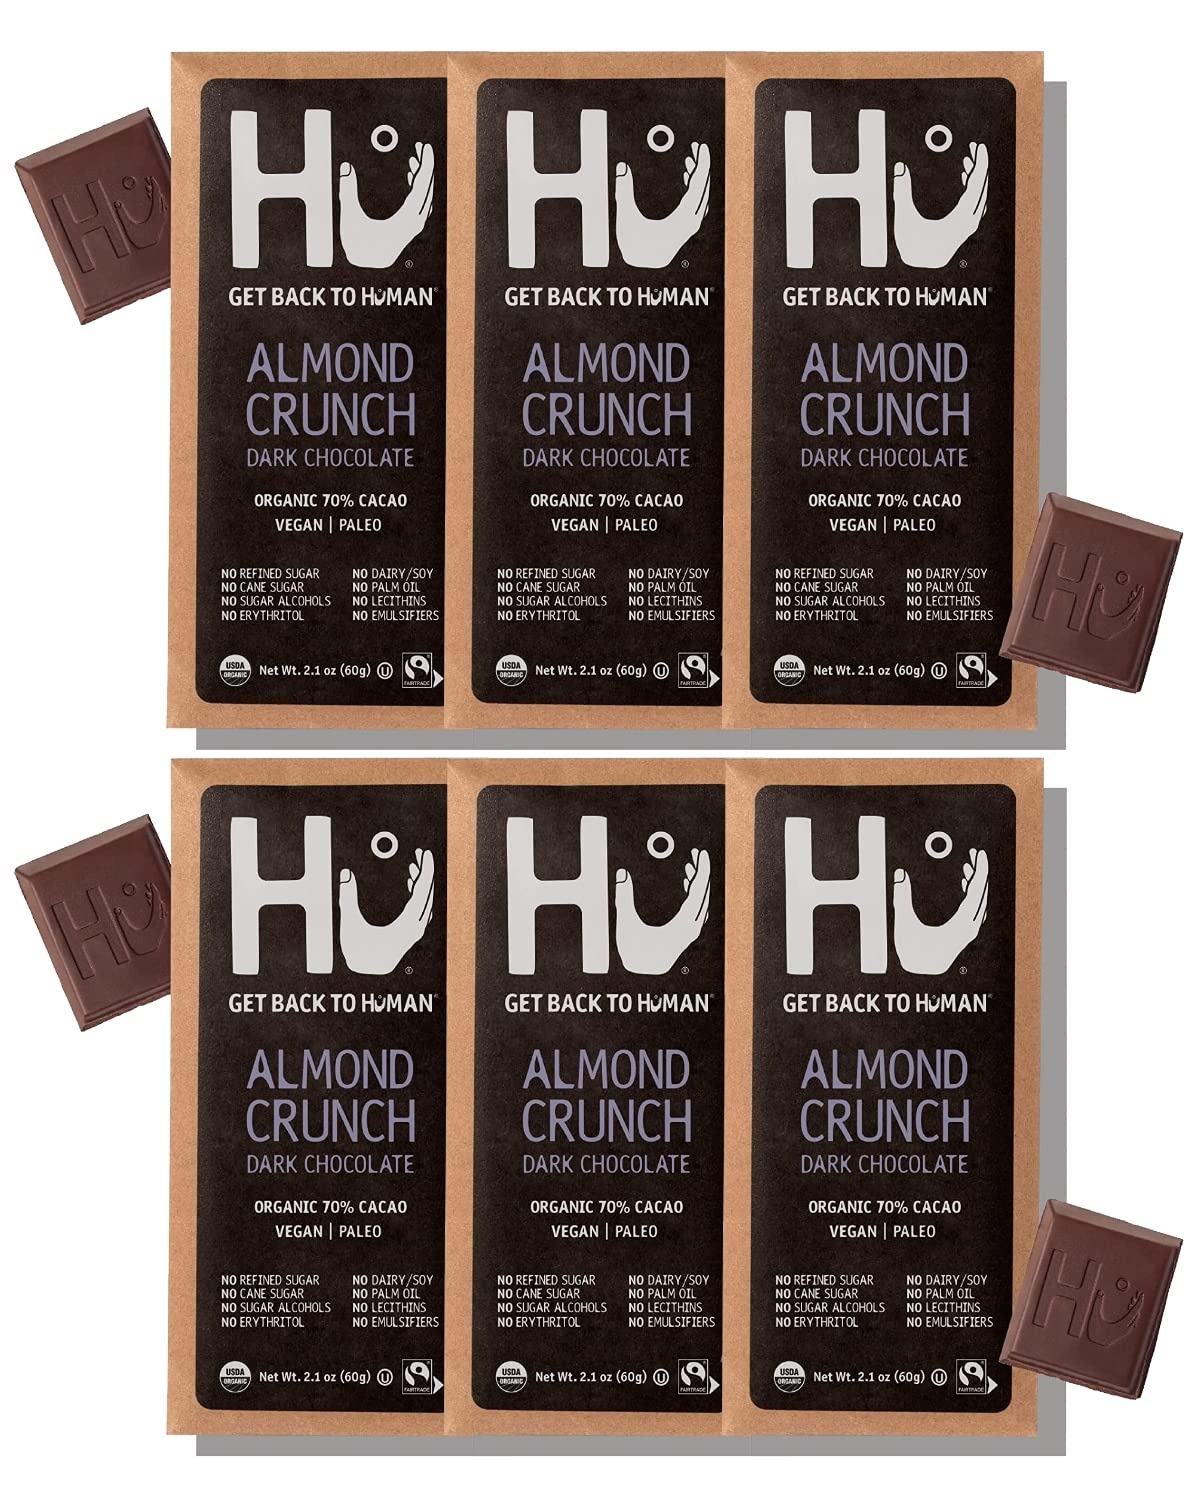
Item Name: Hu Chocolate Bars | 6 Pack Almond Crunch | Natural Organic Vegan, Gluten Free, Paleo, Non GMO, Fair Trade Dark Chocolate | 2.1oz Each
Bullet Point 1: GET BACK TO CHOCOLATE: We couldn’t find delicious chocolate that fit our specs, so we made our own! Our chocolate bars are proudly Paleo, Vegan, Organic, with no dairy, no soy, no emulsifiers, no soy lecithin, no gluten, no refined sugar, no cane sugar, and no sugar alcohols.
Bullet Point 2: GET BACK TO HUMAN: We are inspired by quality food’s ability to heal vs poor quality food’s guarantee to hinder. We started Hu to help people get back to eating, living, and thriving like humans.
Bullet Point 3: FOOD FOR HUMANS: Our journey started with asking questions about our food, which lead us down a crazy rabbit hole of health and wellness discovery. We decided to cut through the clutter and focus on helping others get back to human with clean eating, natural ingredients, and a healthy lifestyle.
Bullet Point 4: May contain almond, cashew, & hazelnut. Allergen cleans made prior to production, but beware that product is produced using equipment that also processes tree nuts, soy, peanuts, milk, & wheat.
Value: 6.0
Unit: Count

Price: 7.285